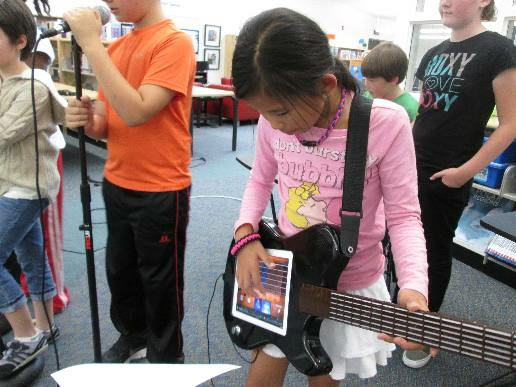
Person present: Yes